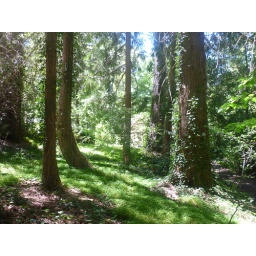
Just a photograph of the way light fell over the the grass and through the trees giving a enchanted look.